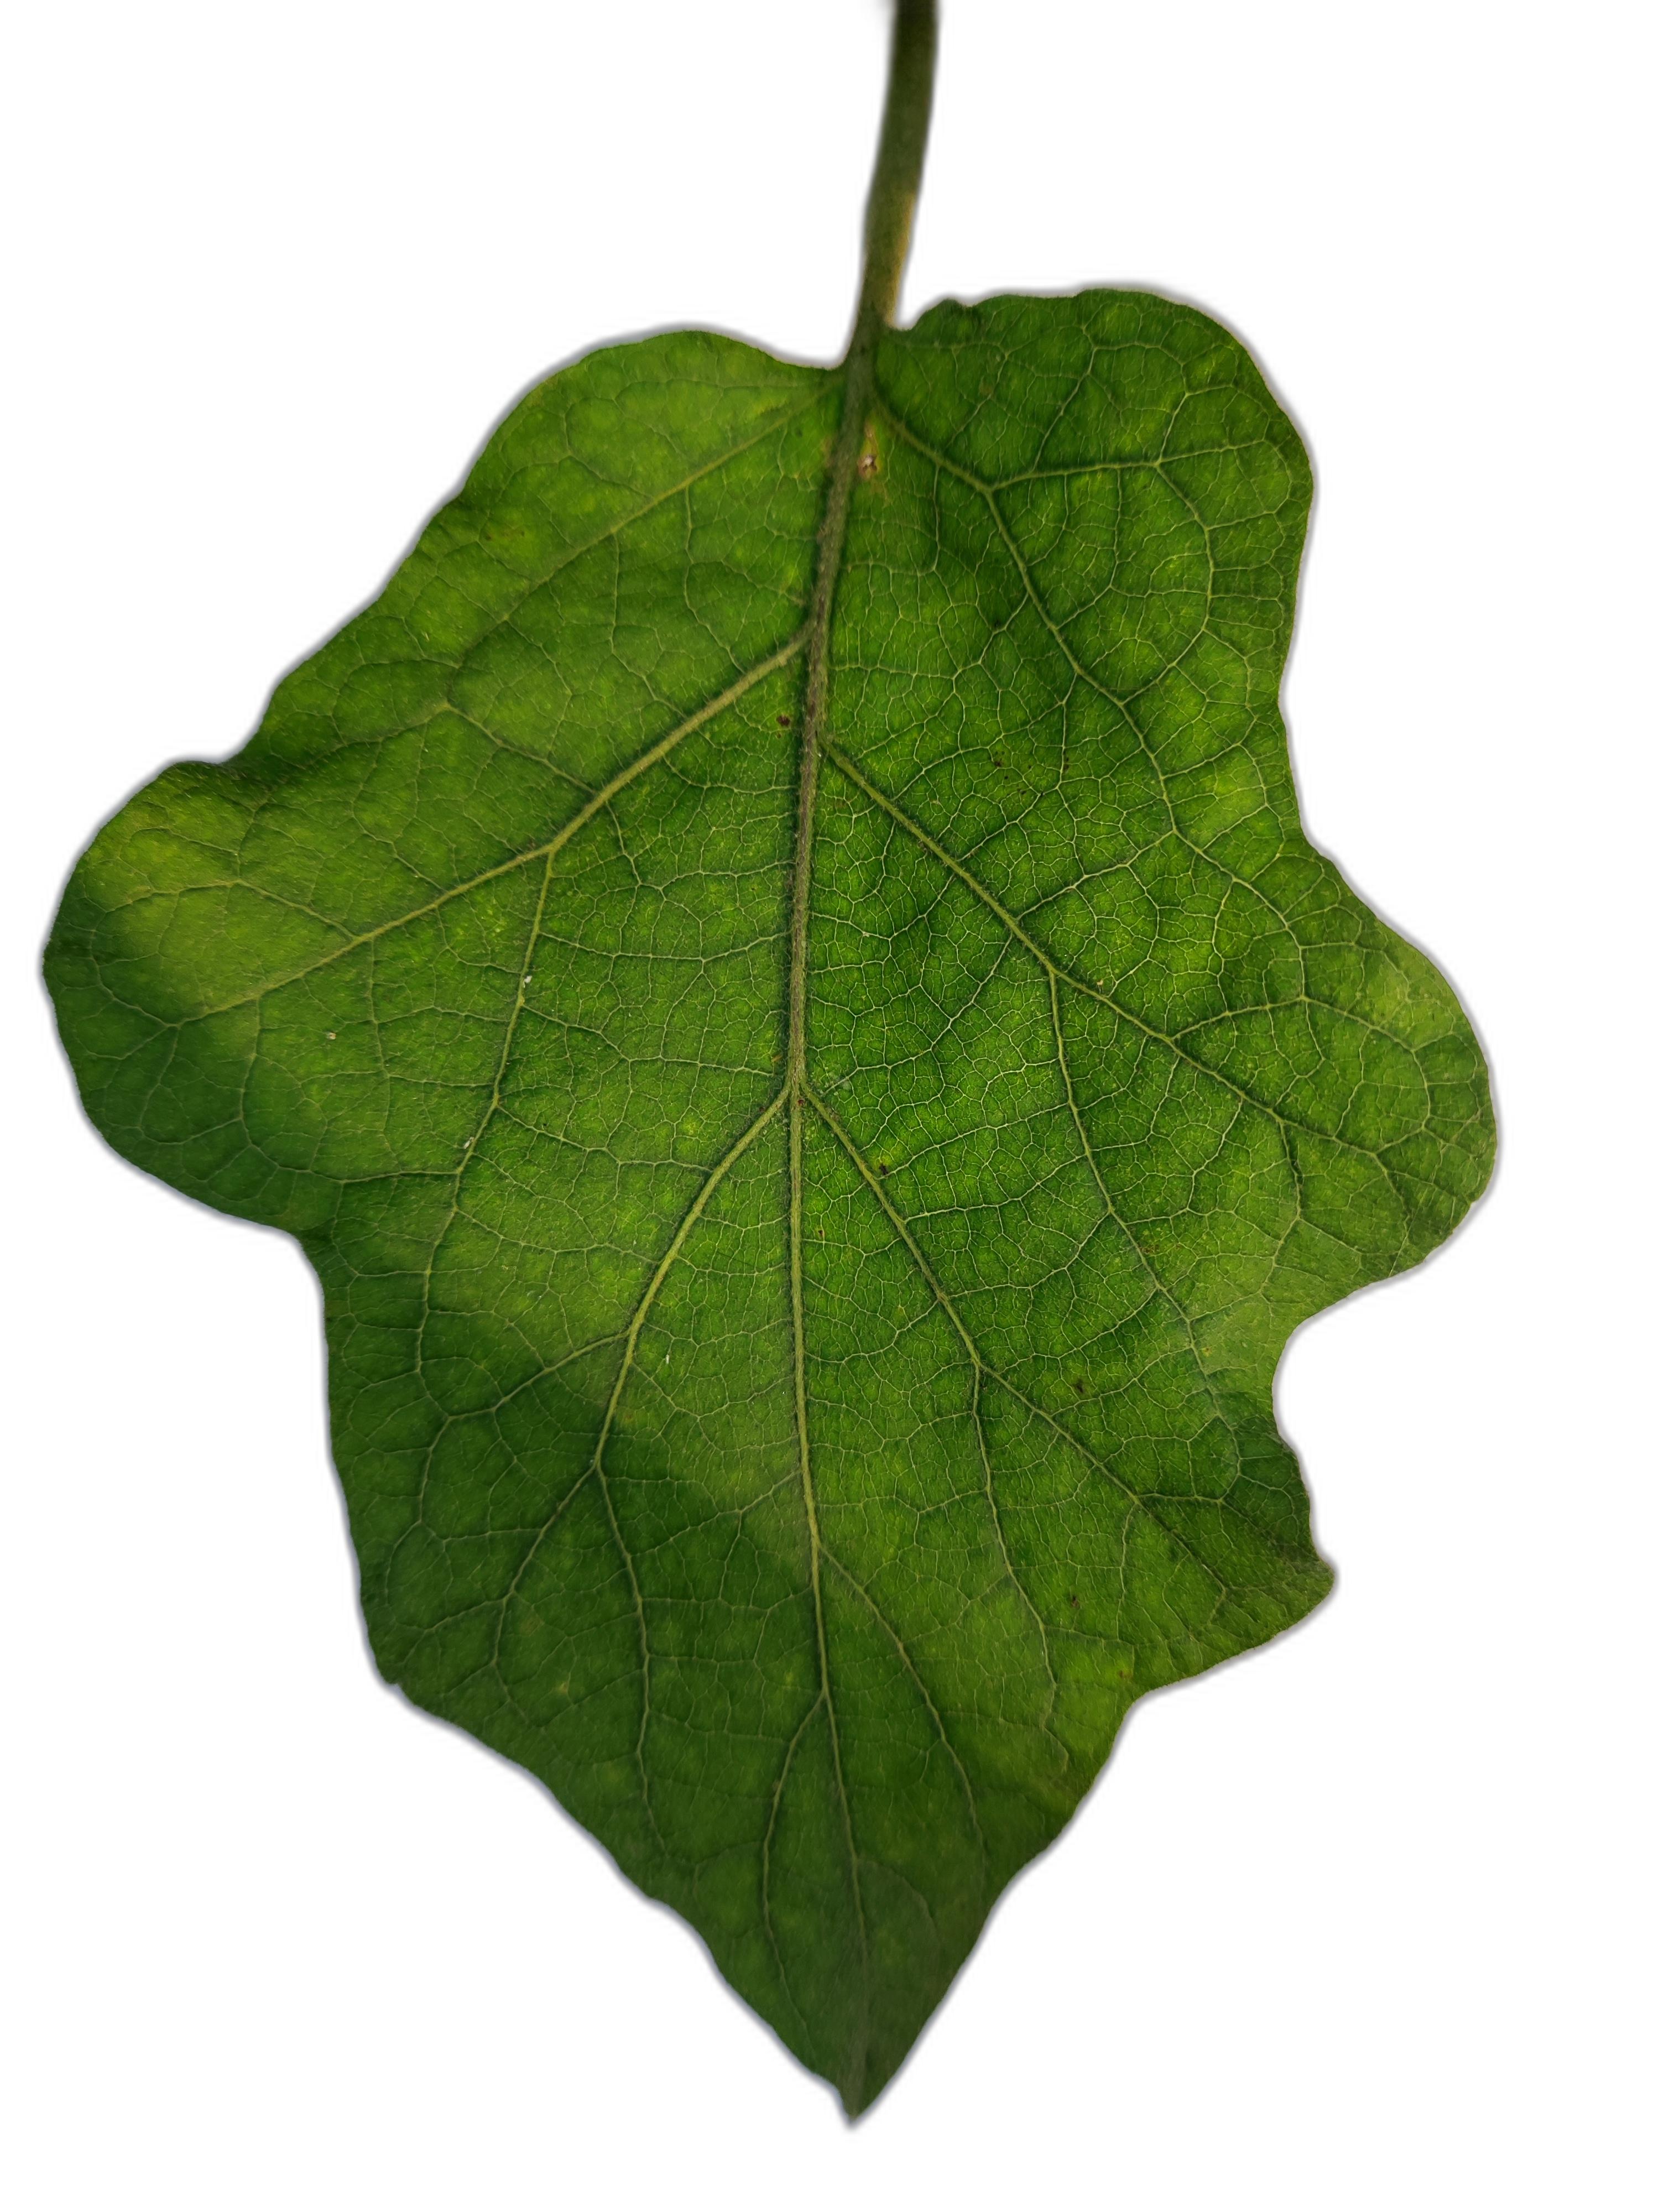
Label: Healthy Leaf